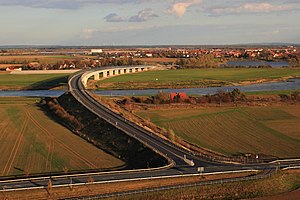
Mühlberg Elbebrücke
Mühlberg Elbebrücke
Elbebrücke Mühlberg er en 690 meter lang vejbro, som går over Elben ved Mühlberg.